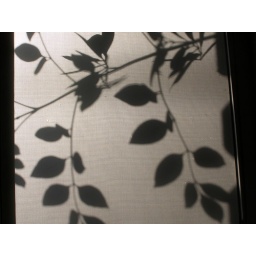
How they look backlit in the bathroom window in the middle of the night.